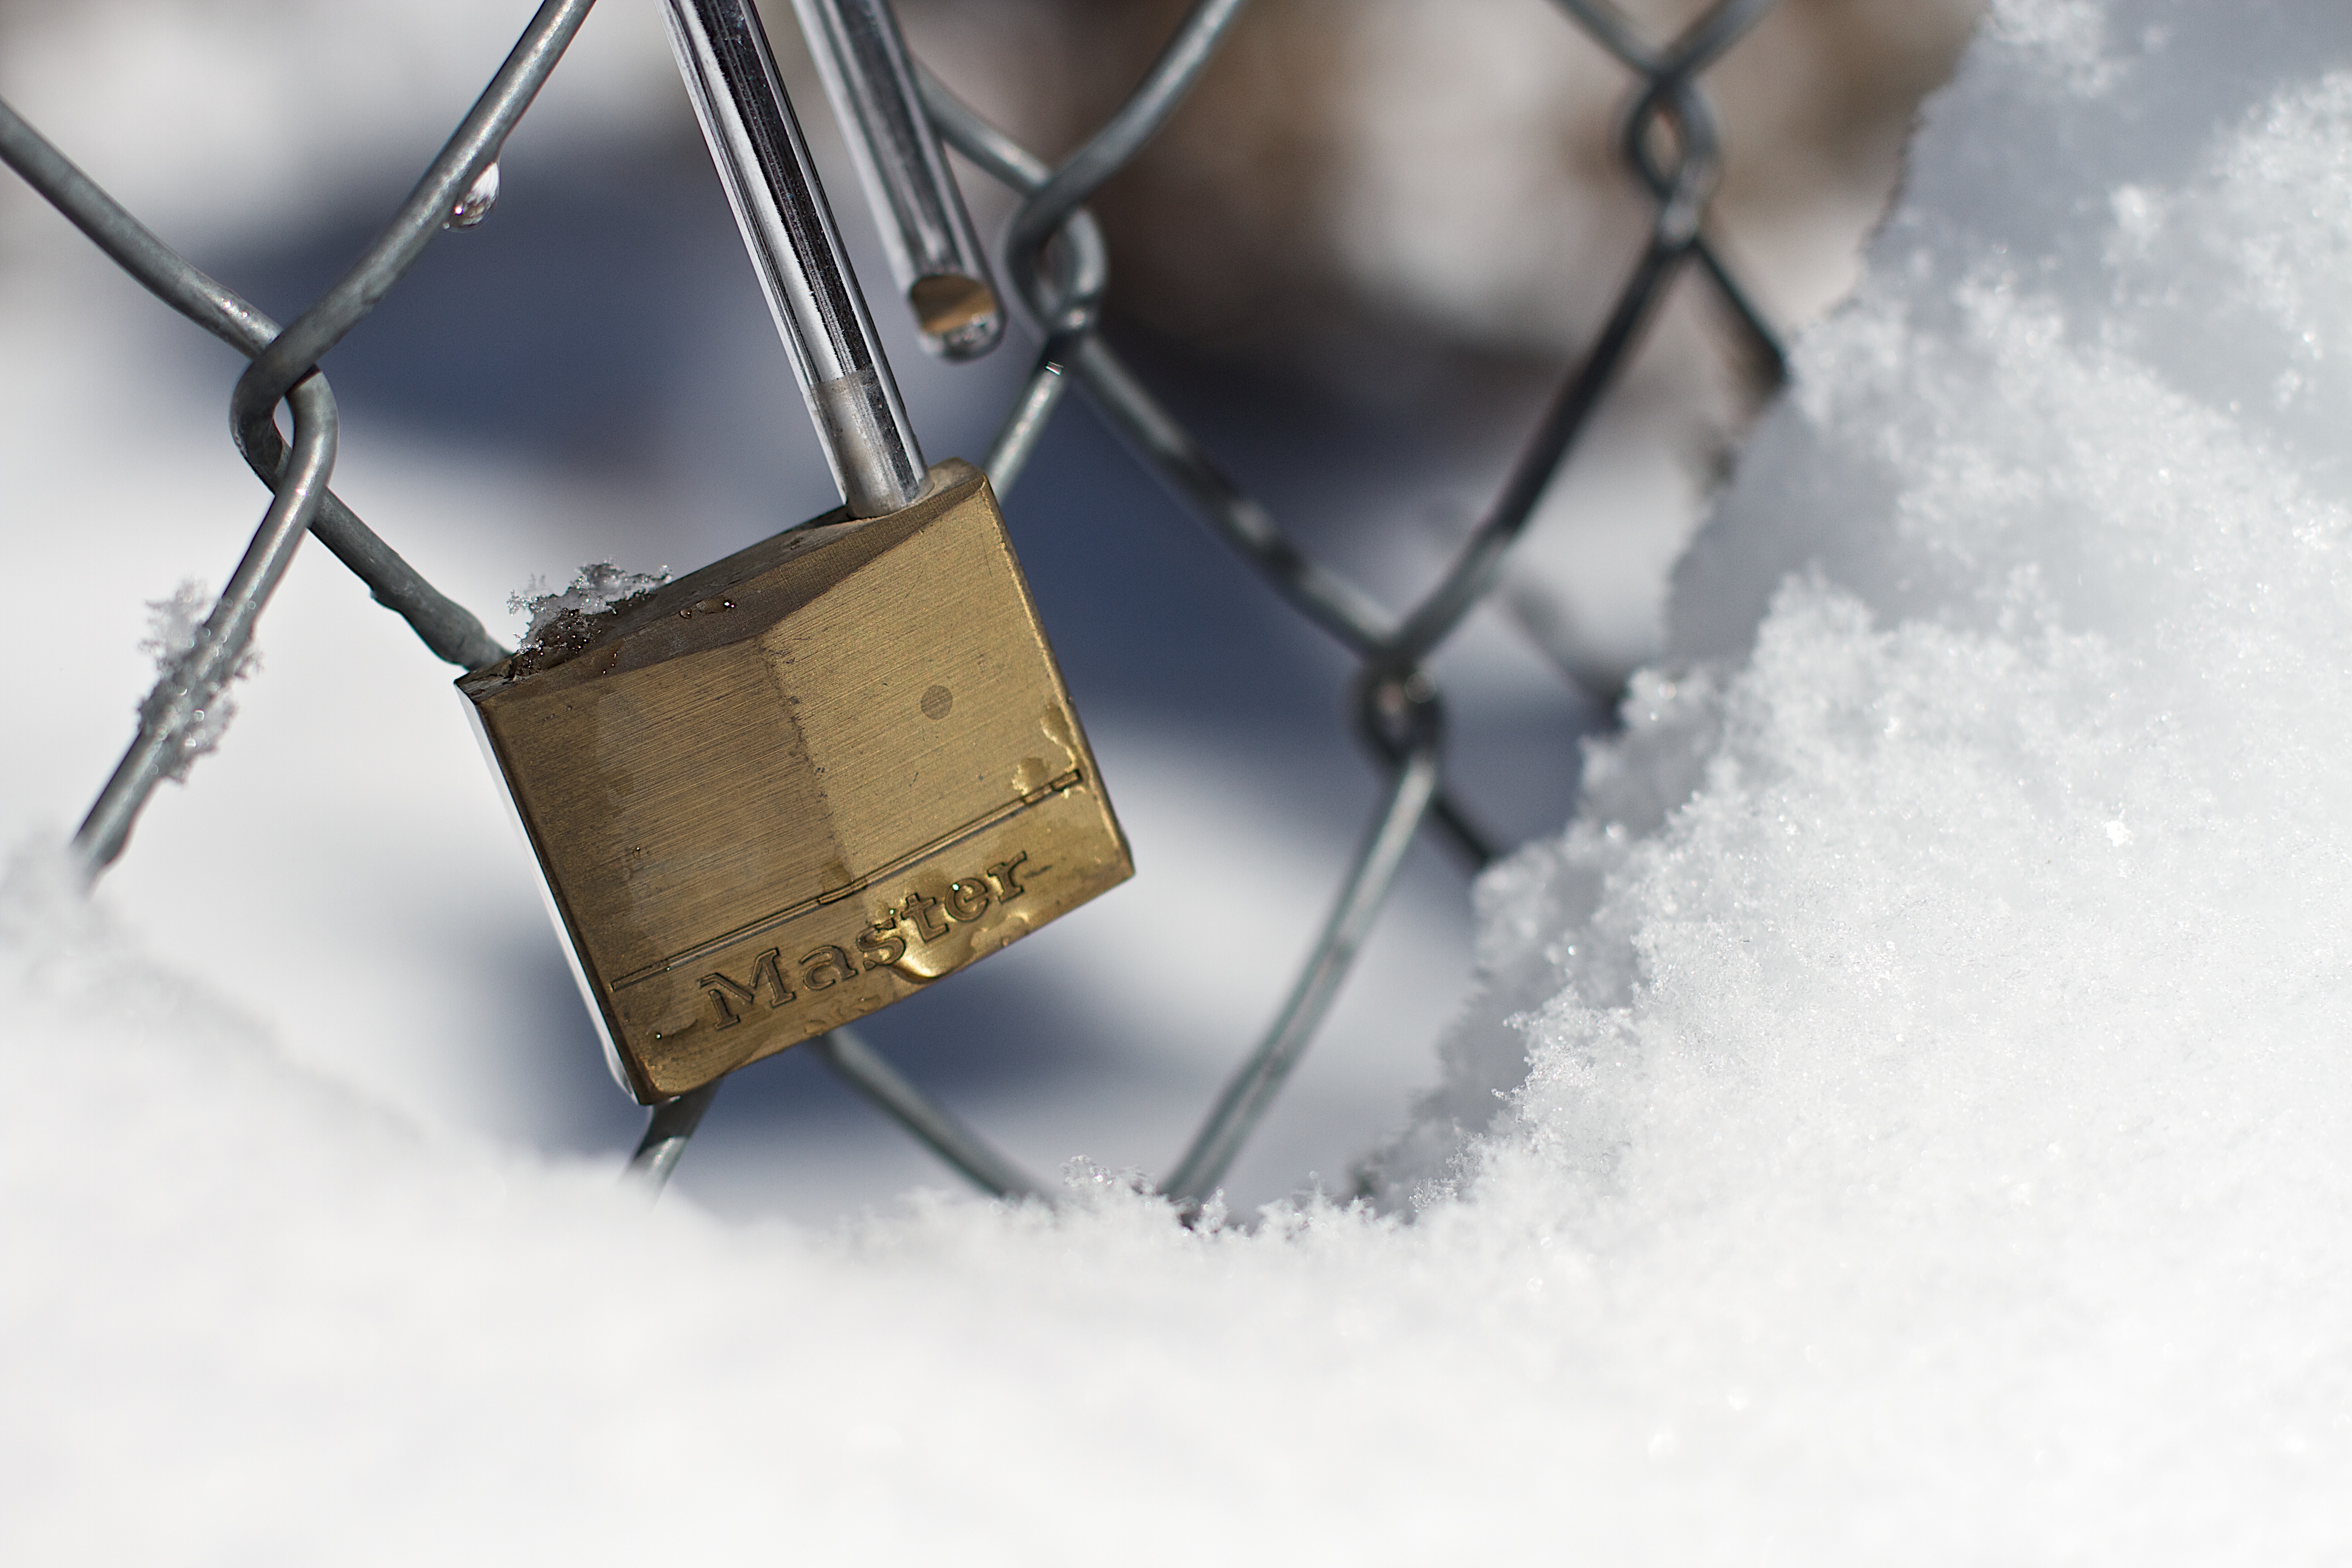
snow, winter, vehicle, lighting, product